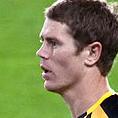
Age: 26